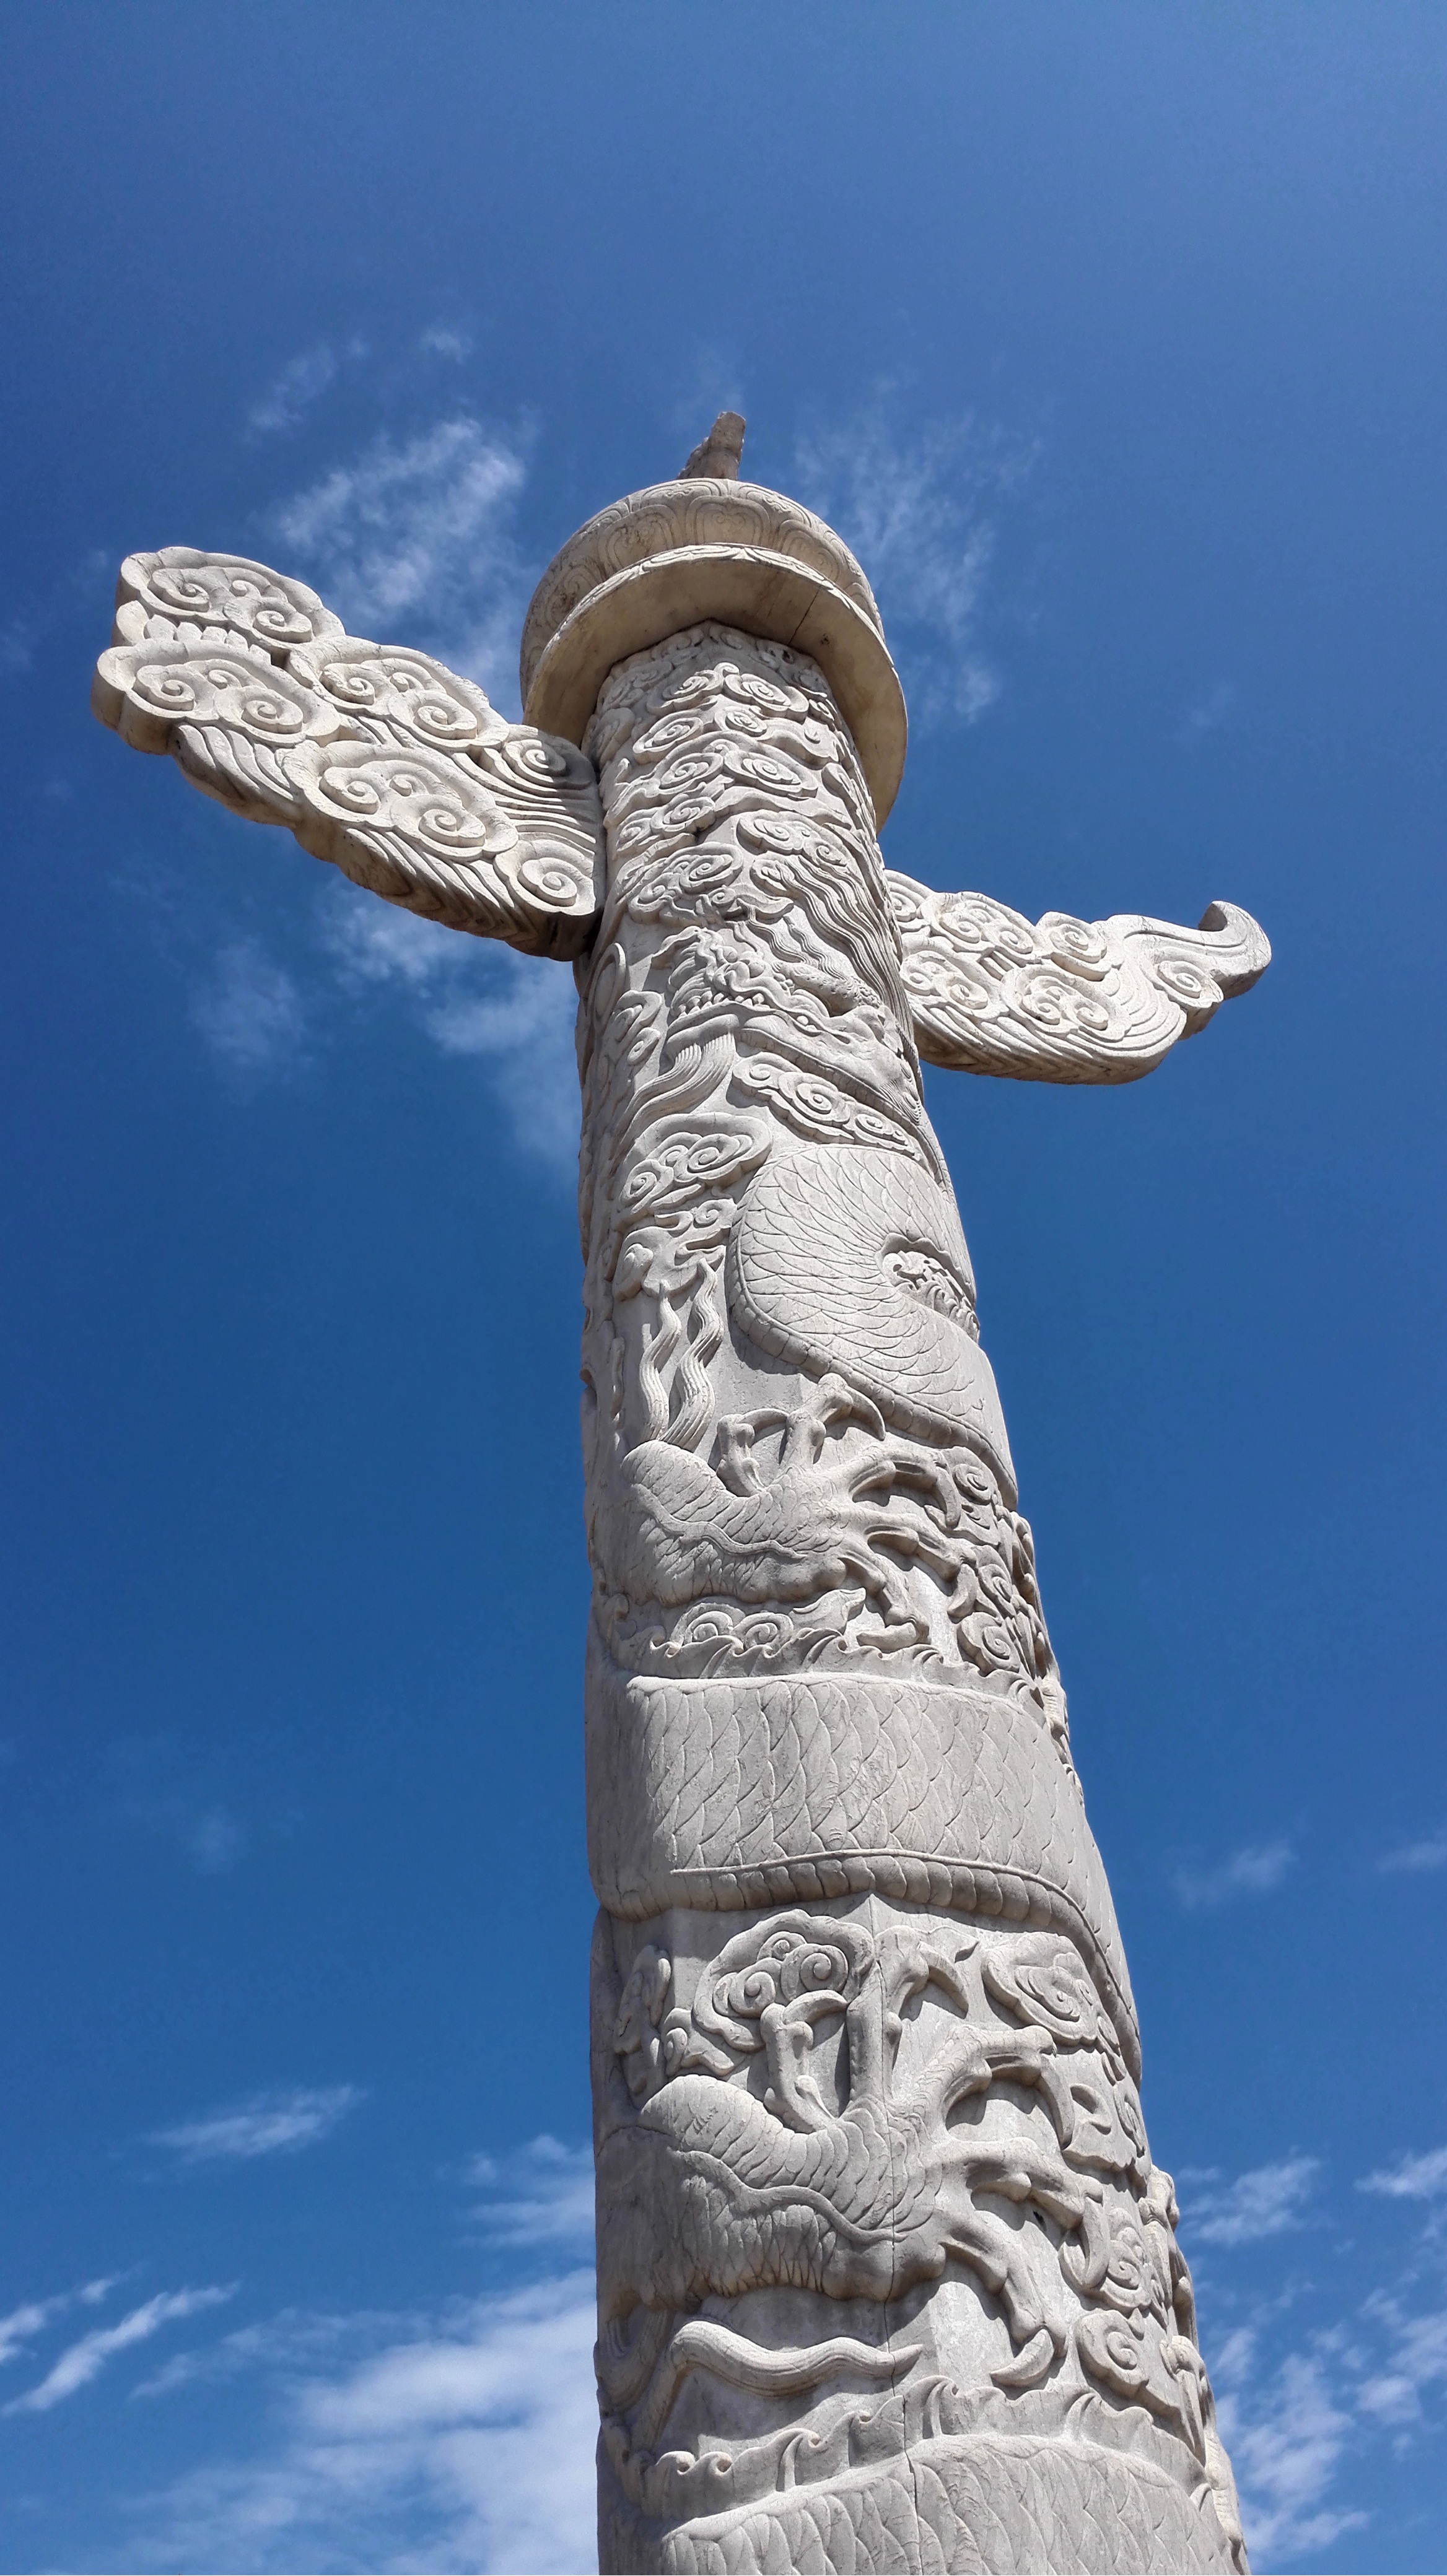
monument, statue, column, symbol, blue, cross, blue sky, sculpture, art, temple, tall, china, ancient history